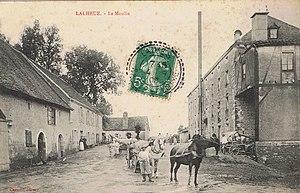
Le moulin de Lalheue, carte postale ancienne datée de 1908. Cassard éditeur
Lalheue est une commune française située dans le département de Saône-et-Loire en région Bourgogne-Franche-Comté.